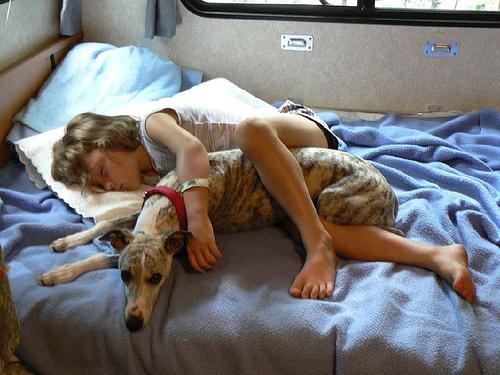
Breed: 234-n000065-whippet